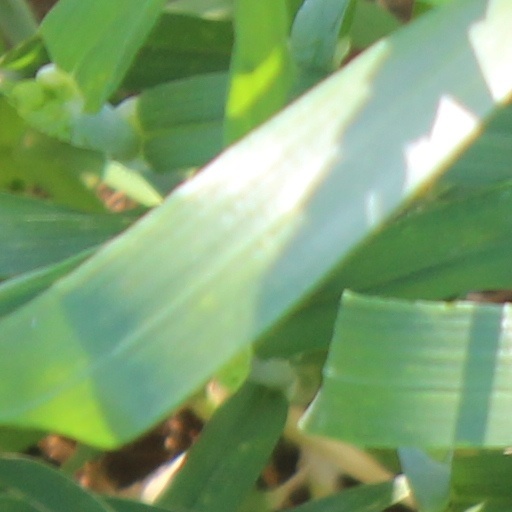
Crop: wheat